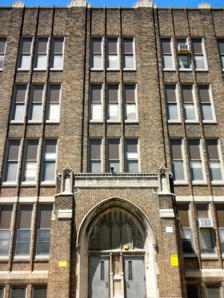
Building: William S. Peirce School
Country: United States of America
Year built: 1929
United States historic place William S. Peirce School U.S. National Register of Historic Places William S. Peirce School, May 2010 Show map of Philadelphia Show map of Pennsylvania Show map of the United States Location 2400 Christian St., Philadelphia, Pennsylvania , United States Coordinates 39°56′30″N 75°10′59″W / 39.9418°N 75.1830°W / 39.9418; -75.1830 Area 2 acres (0.81 ha) Built 1928–1929 Built by Weiss Construction Co. Architect Irwin T. Catharine Architectural style Late Gothic Revival MPS Philadelphia Public Schools TR NRHP reference No. 88002307 Added to NRHP November 18, 1988 The William S. Peirce School is a historic school building that is located in the Southwest Center City neighborhood of Philadelphia, Pennsylvania , United States . Designed by Irwin T. Catharine and built between 1928 and 1929, it is a four-story, nine-bay, brick building that sits on a raised basement. Created in the Late Gothic Revival -style, it features pilasters with limestone caps and a projecting entrance pavilion with an arched opening. History This historic building opened in 1928 as a K-8 school , but elementary grades were dropped in 1988. It was added to the National Register of Historic Places in 1988. By 2002 Universal Companies took control of the school. The school has been closed since 2007, although the building is still owned by the School District of Philadelphia . References